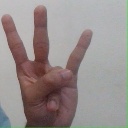
अक्षर: क्ष